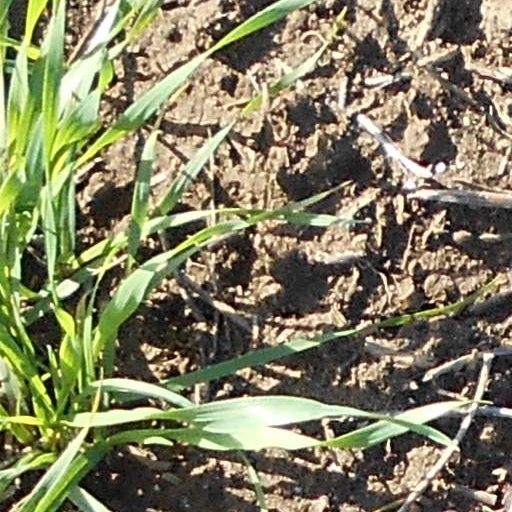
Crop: wheat